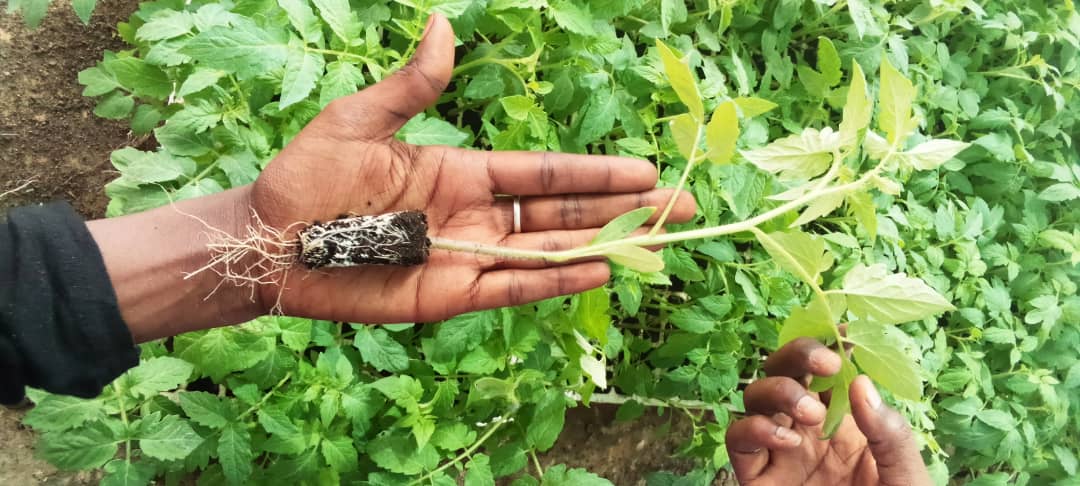
Waaw nataal bi ñu ngi gis benn loxo teg ag garab bu ñuy waaj a jëmbat ak-ñoom-seen